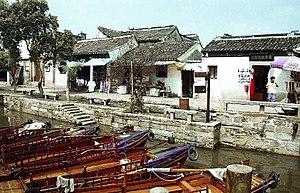
Tongli est un bourg du district de Wujiang, à Suzhou, province du Jiangsu, en République populaire de Chine. Ce village du Jiangnan a plus de 1000 ans d'histoire. Le 8 octobre 2003, le Ministère de l'habitat et du développement urbain et rural de république populaire de Chine et le bureau national du patrimoine culturel l'ont nommé parmi les 10 Bourgs célèbres de histoire culturelle de Chine. Avec Zhouzhuang et Luzhi, ce sont 3 vieux bourgs traversés par des canaux du Jiangnan qui entrent dans le classement du patrimoine mondial de l'UNESCO.